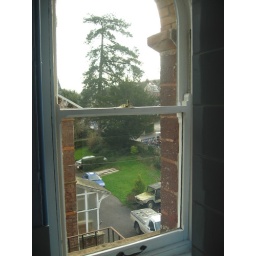
There were no curtains in the bathroom window.